Sky position (RA, Dec in degrees): 3.292, 0.6107
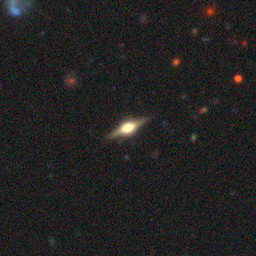
Galaxy morphology: Edge-on Galaxies with Bulge